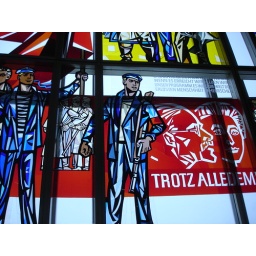
ESMT stained glass window by Walter Womacka